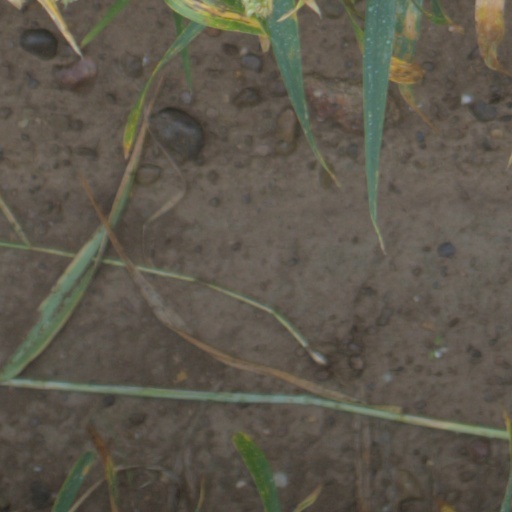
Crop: wheat